Dortmund

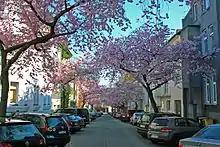
Cherry Blossom Avenue

The Kaiserstraßen District is located east of the former ramparts of Dortmund and follows the course of the Westenhellweg. In this district numerous magnificent buildings from the 1900s and new buildings from the 1950s are located next to the heritage-protected State Mining Office Dortmund, several Courts, Consulate and the East Cemetery. The district is characterize by the employee of the Amtsgericht, Landgericht (the first and second instances of ordinary jurisdiction) and the Prison.